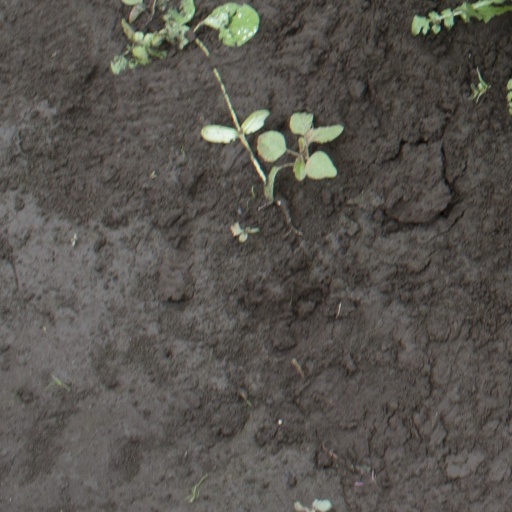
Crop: soybean